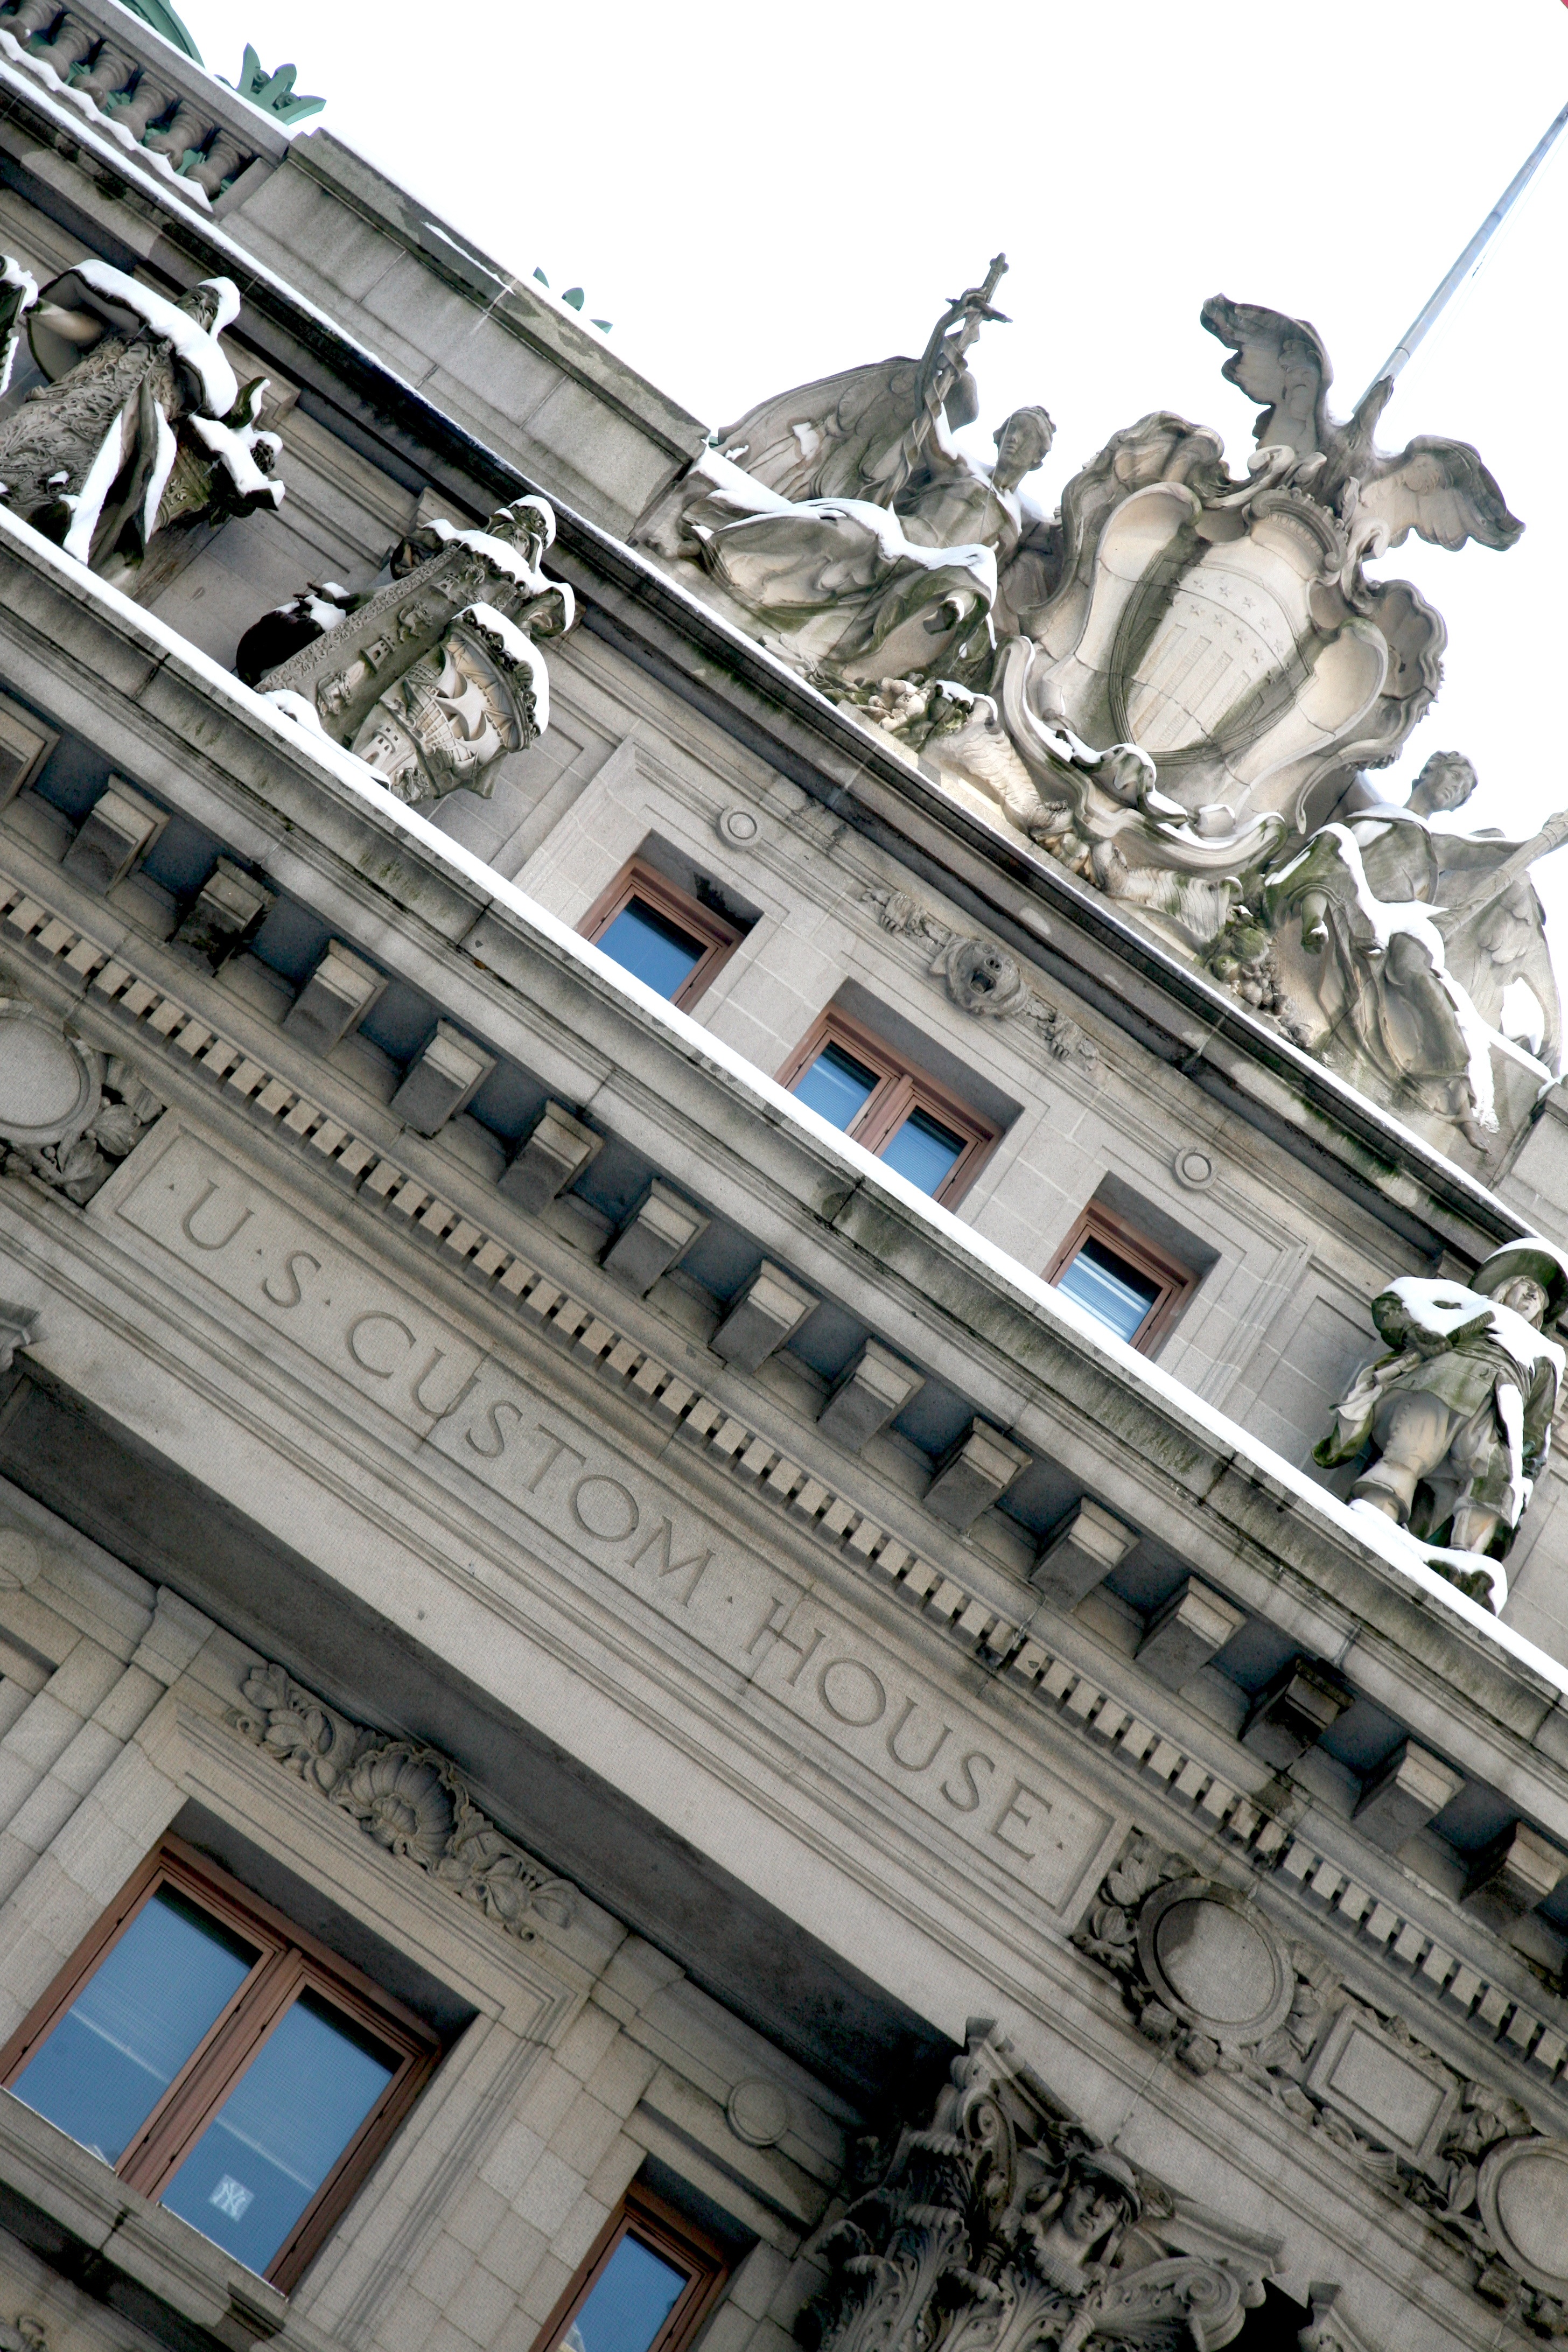
architecture, manhattan, nyc, canon, facade, newyork, newyorkcity, ny, 5d, lowermanhattan, ef24105mmf4lisusm